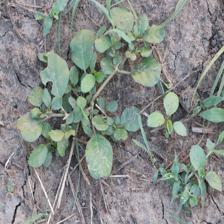
Label: BroadLeafWeed